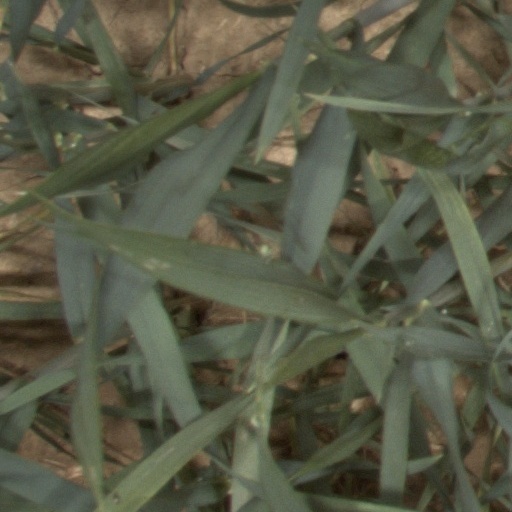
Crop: wheat